Anna Hofer

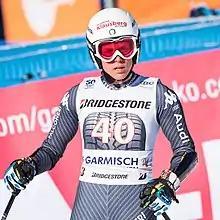
Anna Hofer, 2017.

Anna Hofer (born 28 February 1988) is a retired Italian alpine skier.